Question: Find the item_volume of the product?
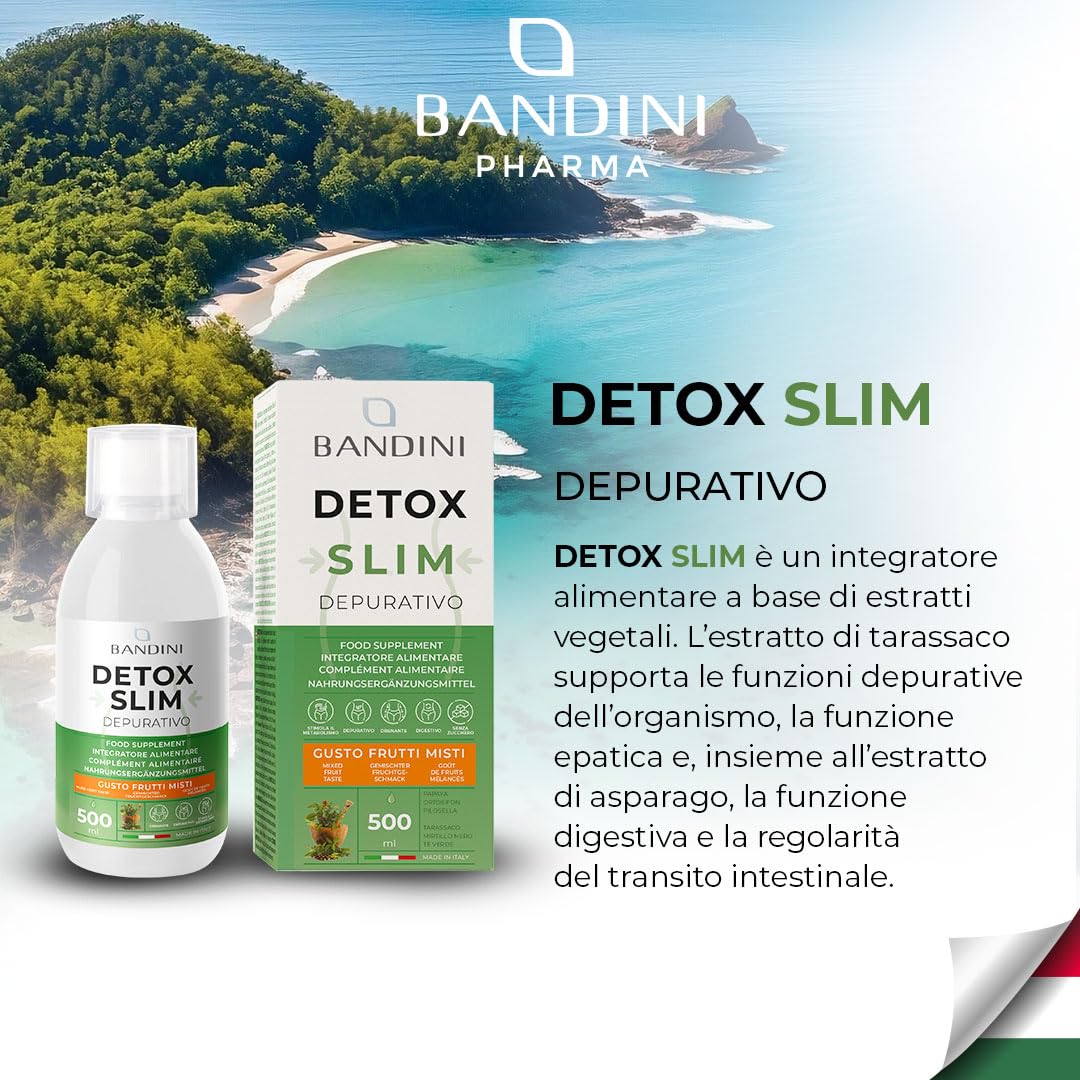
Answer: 500.0 millilitre